Chushi Gangdruk

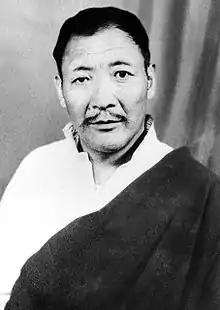

Under the direction of General Andrug Gonpo Tashi, Chushi Gangdruk included 37 allied forces and 18 military commanders. They drafted a 27-point military law governing the conduct of the volunteers. Their headquarters were located at Tsona, then later moved to Lhagyari.